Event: Nepal Earthquake
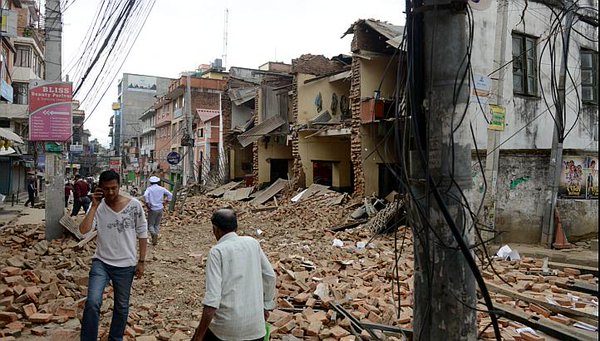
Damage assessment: damage